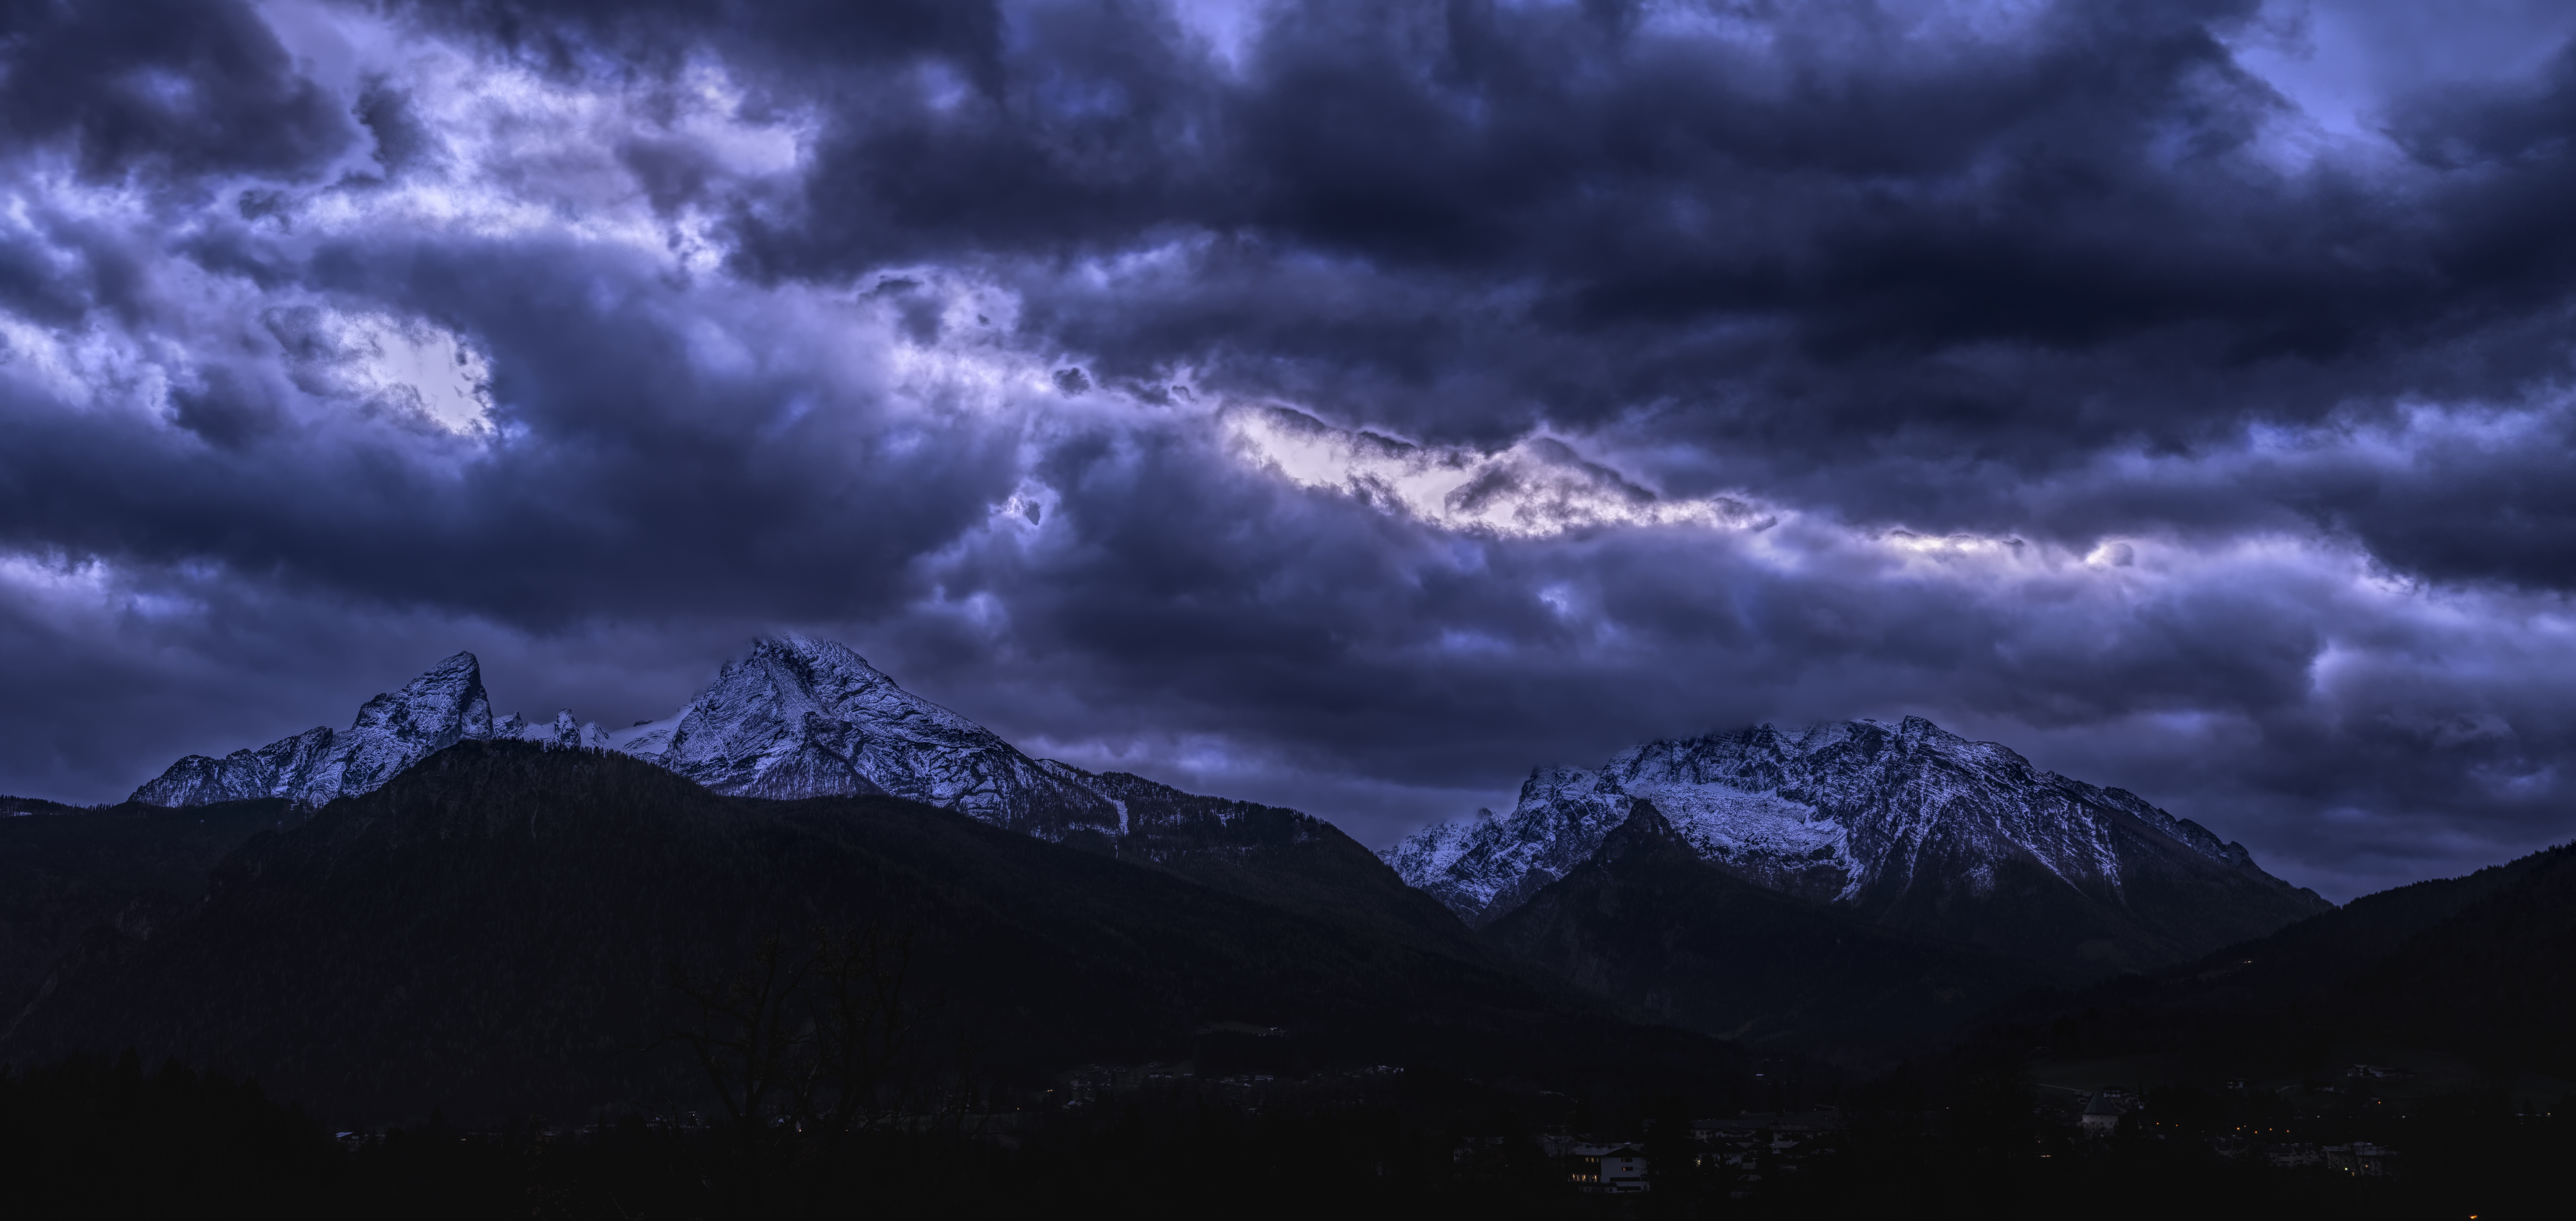
sky, nature, cloud, mountain range, mountainous landforms, mountain, atmosphere, darkness, highland, meteorological phenomenon, geological phenomenon, cumulus, morning, dawn, evening, landscape, tree, mount scenery, computer wallpaper, horizon, sunlight, dusk, alps, night, fell, midnight, storm, hill